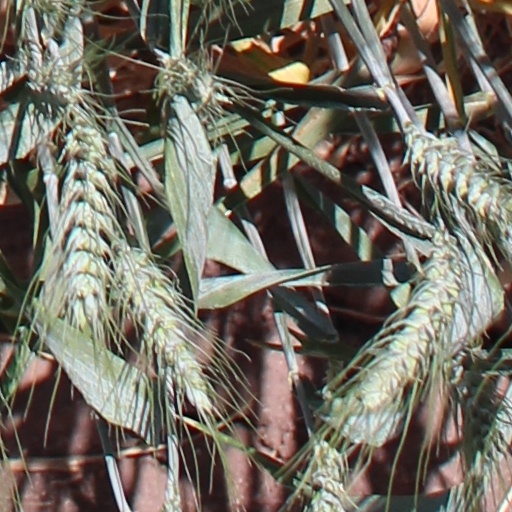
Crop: wheat